Jean Valjean

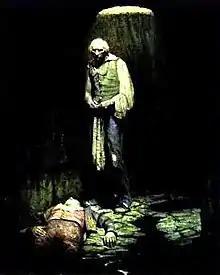
Valjean rescues Marius through the sewers. Illustration by Mead Schaeffer

That night, Valjean has a terrific struggle within himself, but finally decides to go to the trial and reveal his identity in order to free Champmathieu (for, if he gave himself up, who would care for Fantine or rescue Cosette?). He gives his evidence and proves that he is the real Jean Valjean, but nobody wants to arrest him, so Valjean says that they know where to find him and he returns to Montreuil-sur-Mer. The judge at the trial, although quite impressed with M. Madeleine's work and reputation, is shocked that Valjean, while mentioning a date that another convict had tattooed on himself (in order to prove that M. Madeleine was actually Jean Valjean) called Napoleon Bonaparte "the Emperor" instead of "Bonaparte" and orders Valjean arrested for robbing Petit Gervais. Javert comes to arrest him the next day while Valjean is in Fantine's room. Valjean asks for three days to get Cosette from Montfermeil and give her to Fantine before he is arrested and Javert refuses, saying that it would be too easy for Valjean to escape. Fantine (who'd been told by the doctors that Valjean, who'd been at the trial, had been getting her daughter) was shocked to find that her daughter was not there already and that her savior was being arrested, and died of shock (her body had been greatly weakened by her poor living conditions and long illness, probably tuberculosis).